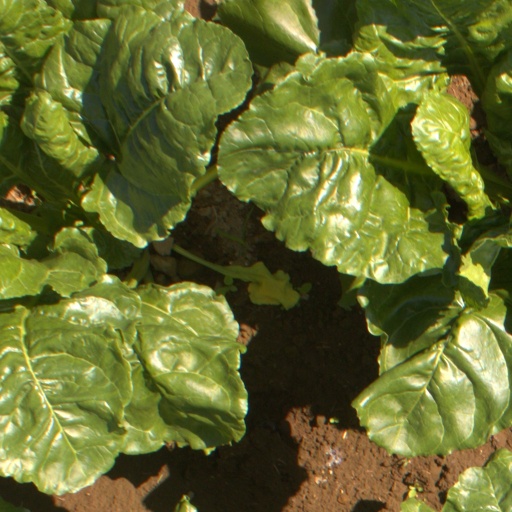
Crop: sugar beet